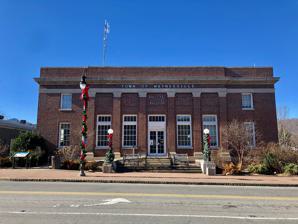
Building: Waynesville Municipal Building
Country: United States of America
Year built: 1917
Historic building in North Carolina, US United States historic place Former US Post Office Building U.S. National Register of Historic Places U.S. Historic district Contributing property Former U.S. Post Office Building (now the Municipal Building) Show map of North Carolina Show map of the United States Location 16 S. Main St., Waynesville, North Carolina Coordinates 35°29′23″N 82°59′18″W / 35.4896°N 82.9883°W / 35.4896; -82.9883 Area 0.3 acres (0.12 ha) Built 1917 ( 1917 ) Architect Office of the Supervising Architect under James A. Wetmore Architectural style Classical Revival NRHP reference No. 91000262 Added to NRHP March 14, 1991 The Waynesville Municipal Building , also known as the Former US Post Office Building , is a historic post office building located at Waynesville , Haywood County, North Carolina . Its construction in 1917 was supervised by the Office of the Supervising Architect under James A. Wetmore , and is a two-story, brick rectangular building in the Classical Revival style with a one-story rear extension. It measures 58 feet by 73 feet and features brick Ionic order pilasters with granite bases and capitals. The building housed Waynesville's post office until 1966 when it was purchased by the Town of Waynesville to serve as its Municipal Building . It was listed on the National Register of Historic Places in 1991. It is located in the Waynesville Main Street Historic District . References